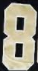
Number: 8